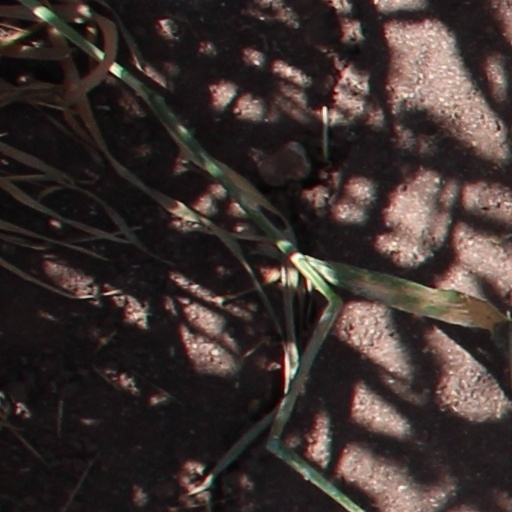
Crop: wheat